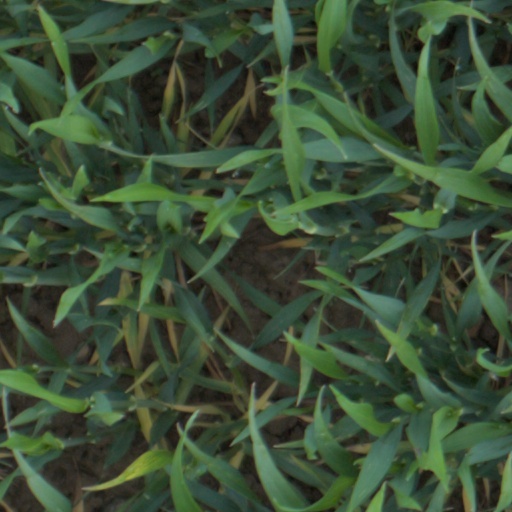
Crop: wheat